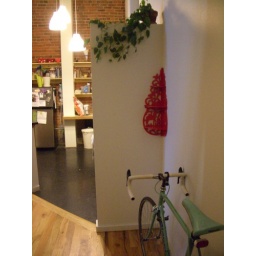
around the house & library 015